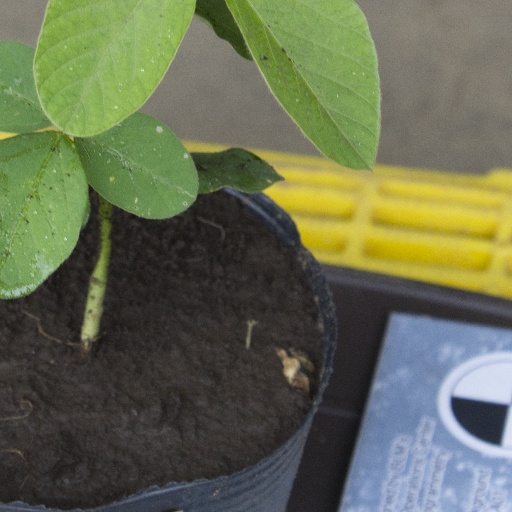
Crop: soybean